Lisa Tomaschewsky

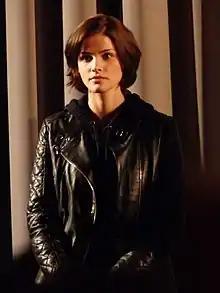
Lisa Tomaschewsky in 2013

Lisa Tomaschewsky (born 22 July 1988) is a German actress and model. She was the German Playboy Playmate of the Month for February 2009.